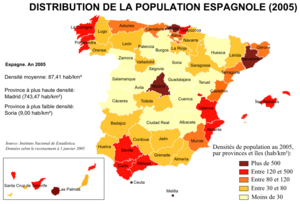
L'Espagne, en forme longue le royaume d'Espagne, est un pays d'Europe du Sud — et, selon les définitions, d'Europe de l'Ouest — qui occupe la plus grande partie de la péninsule Ibérique. En 2019, il s'agissait du vingt-huitième pays le plus peuplé du monde, avec 47 millions d'habitants.
La province est une division territoriale d'Espagne, reconnue par la constitution espagnole de 1978, mais définie depuis 1833.
L'histoire de l'Espagne, pays du sud-ouest de l'Europe qui occupe la plus grande partie de la péninsule Ibérique, se caractérise par plusieurs périodes et événements marquants : depuis la période ibérique en passant par l'époque romaine, la période wisigoth, la conquête musulmane, la reconquête puis le Siècle d'or, à l'expansion coloniale dont elle fut la plus ancienne puissance européenne avec le Portugal. Le pays s'est enrichi du XVᵉ siècle au XVIIIᵉ siècle, mais a décliné avec la perte de ses colonies tout au long du XIXᵉ siècle ; après la transition démocratique espagnole, l'expansion économique des dernières années, en passant par les guerres civiles et le franquisme. L'Espagne devient membre de l'Organisation du traité de l'Atlantique nord en 1982 et de l'Union européenne en 1986.